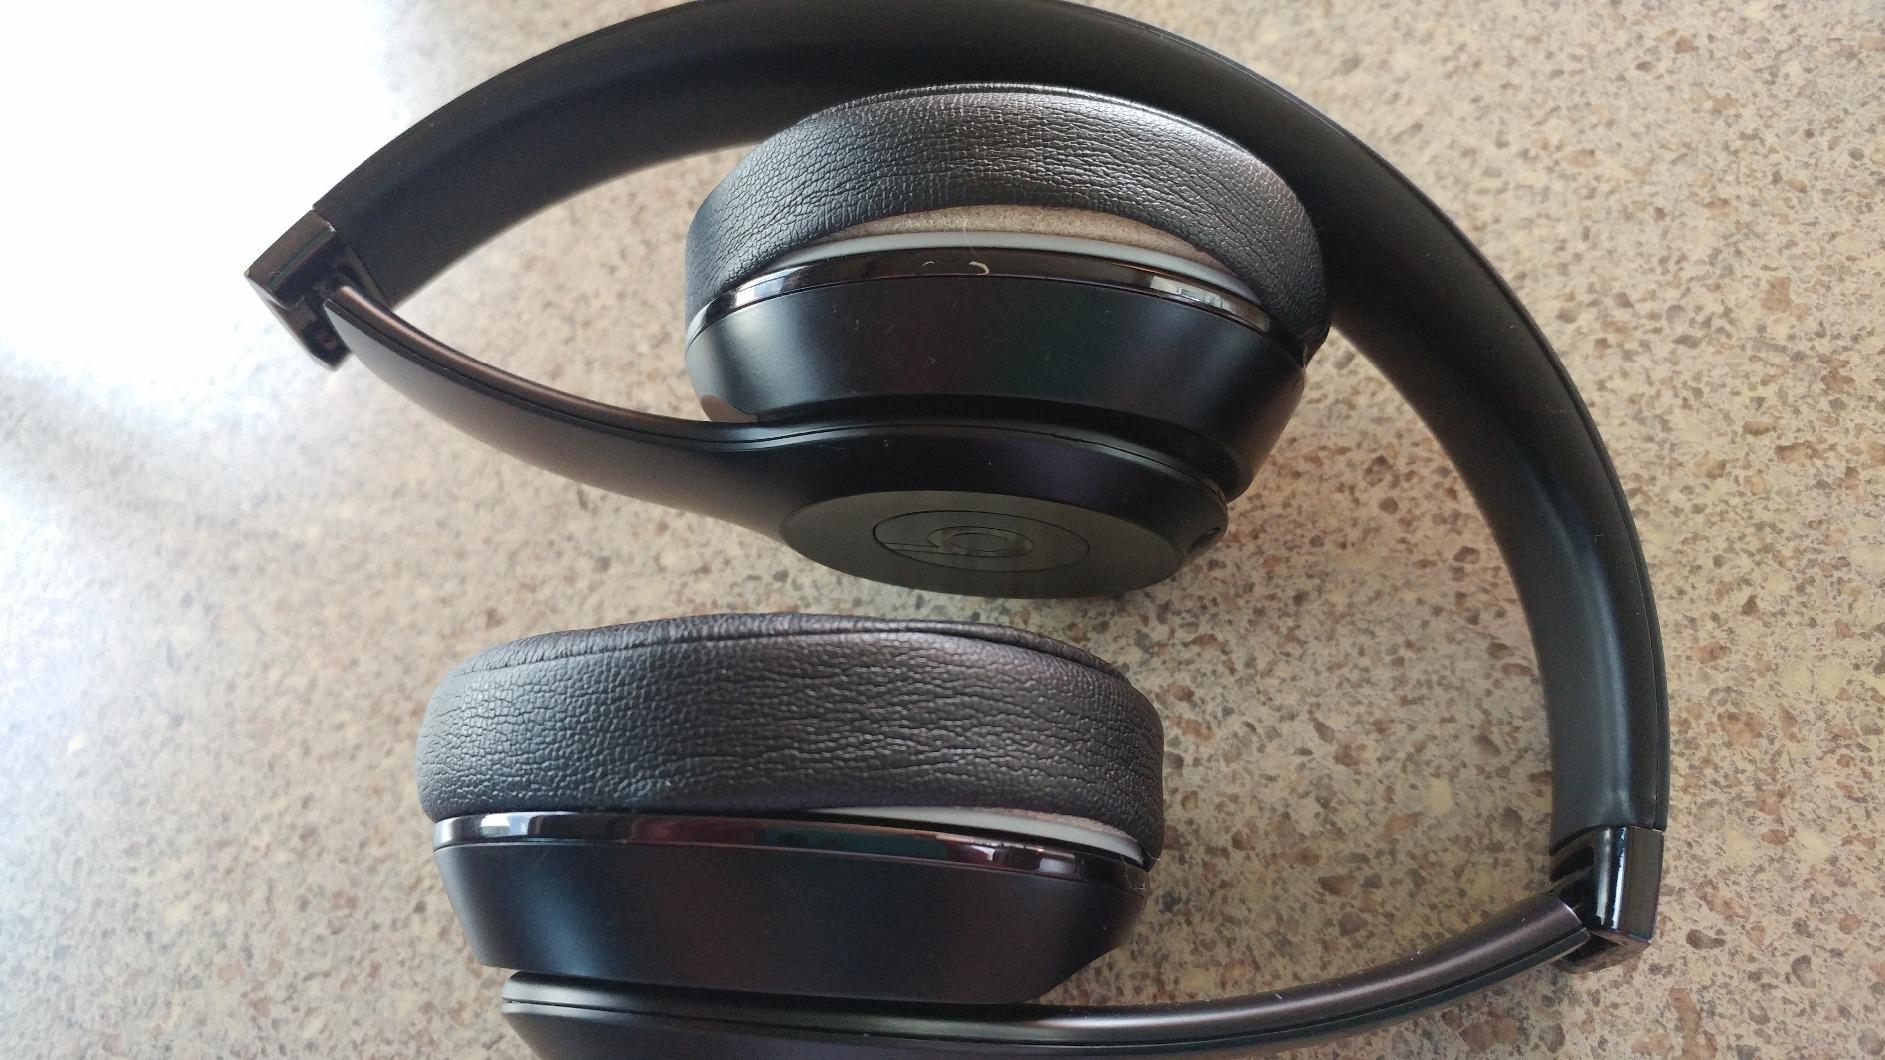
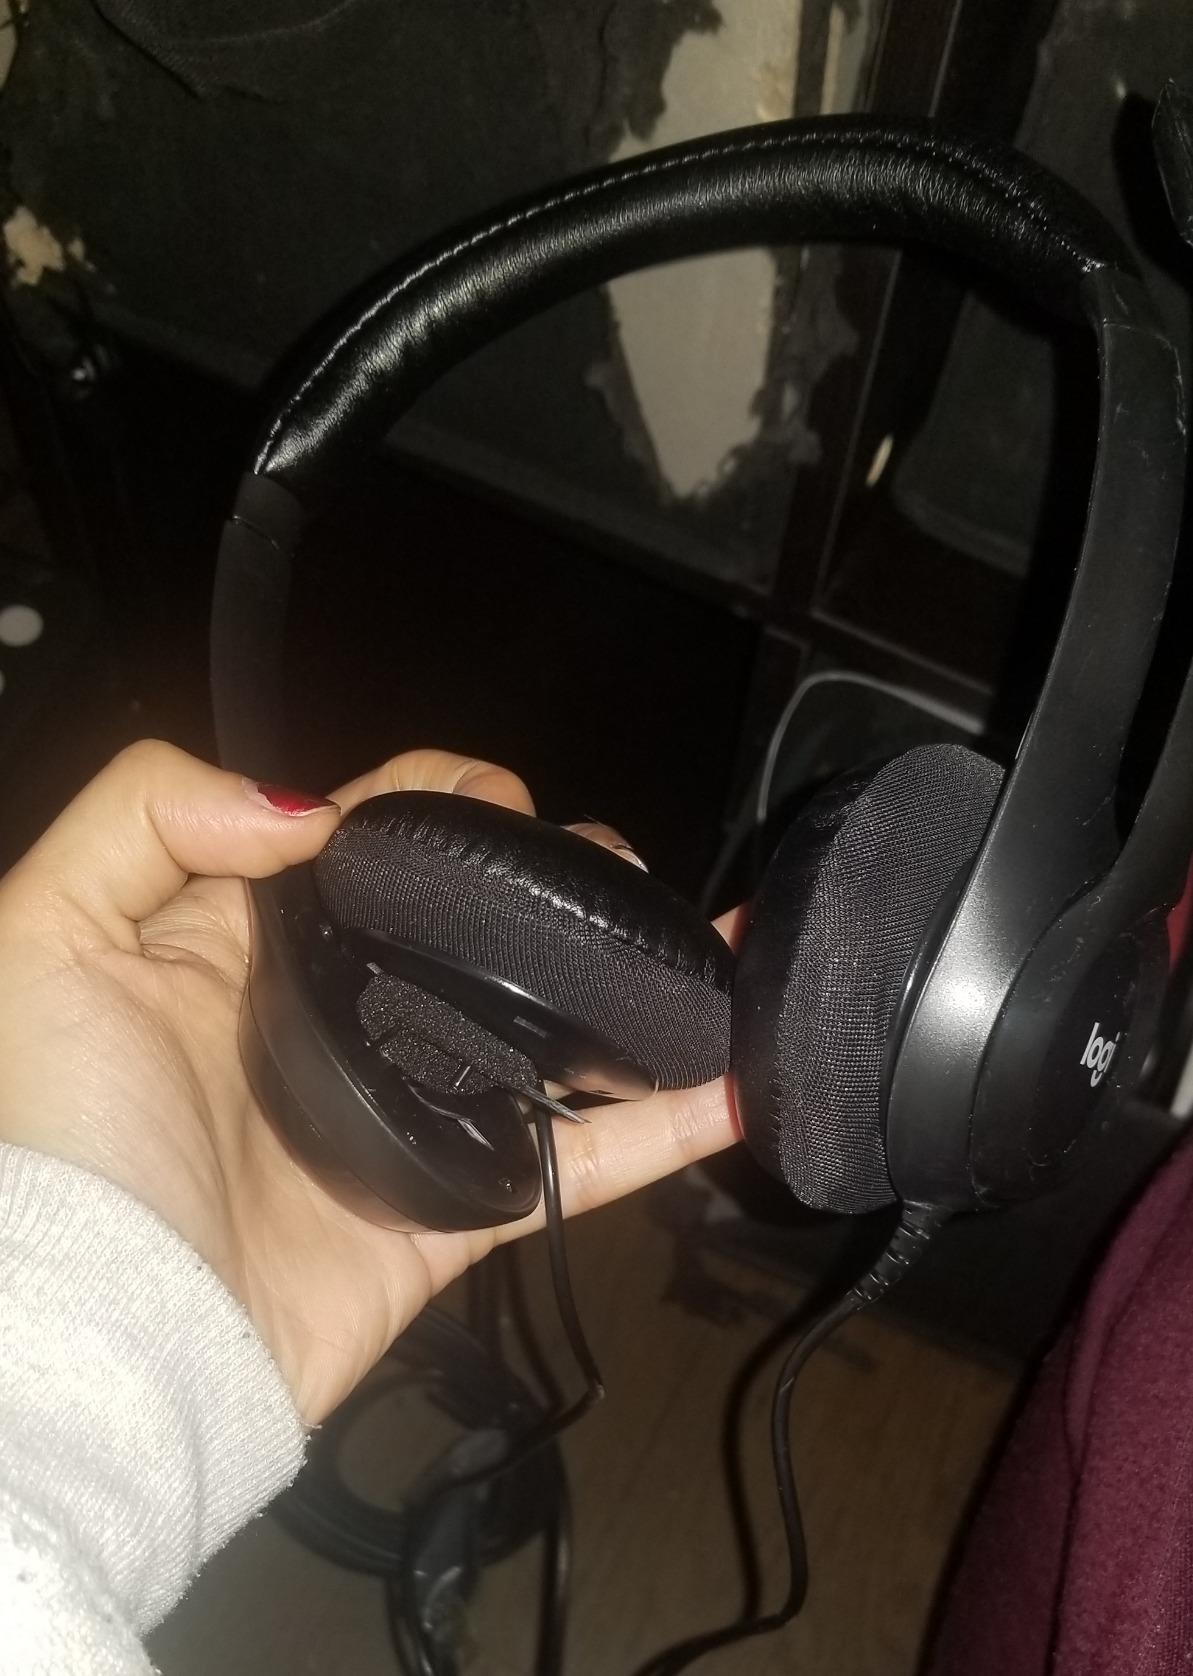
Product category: headphones
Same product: no